Wind power in Ireland

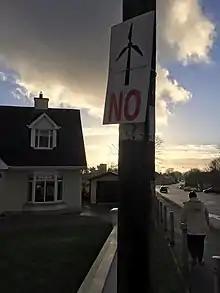
Anti Wind Farm poster in Rochfortbridge, County Westmeath in 2014

In a typical study of a wind farms Life cycle assessment (LCA), in isolation, it usually results in similar findings as the following 2006 analysis of 3 installations in the US Midwest, were the carbon dioxide (CO) emissions of wind power ranged from 14 to 33 metric ton per GWh (14 - 33 g CO/kWh) of energy produced, with most of the CO emissions coming from the production of concrete for wind-turbine foundations.